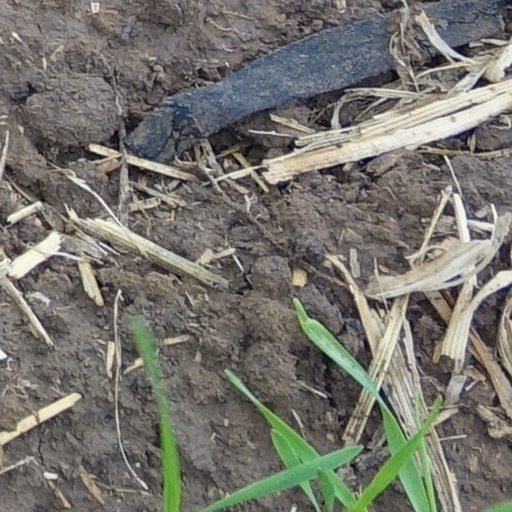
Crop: wheat